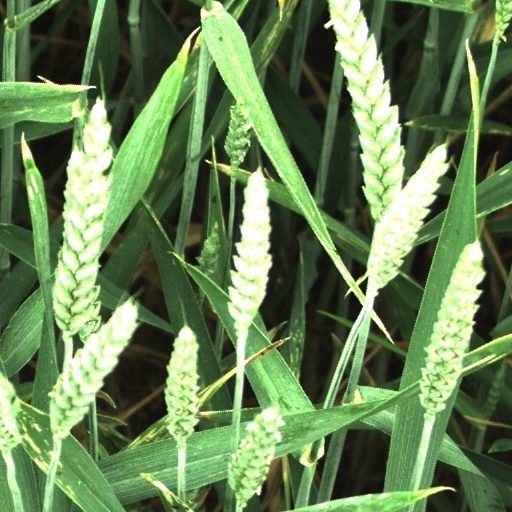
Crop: wheat